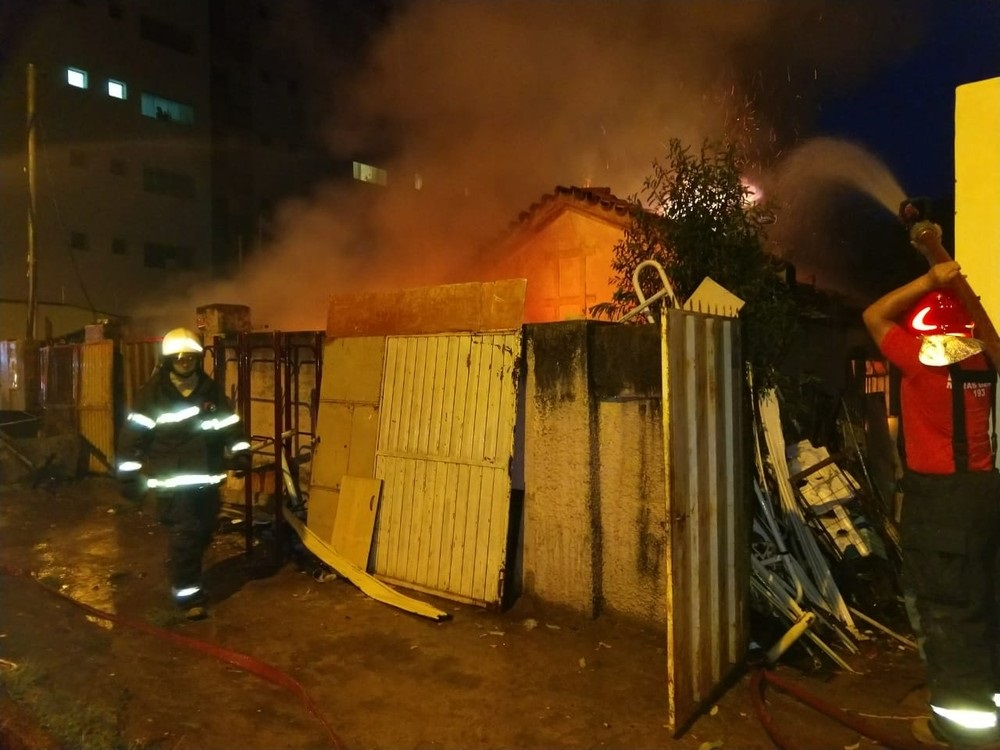
Fire: no
Smoke: yes